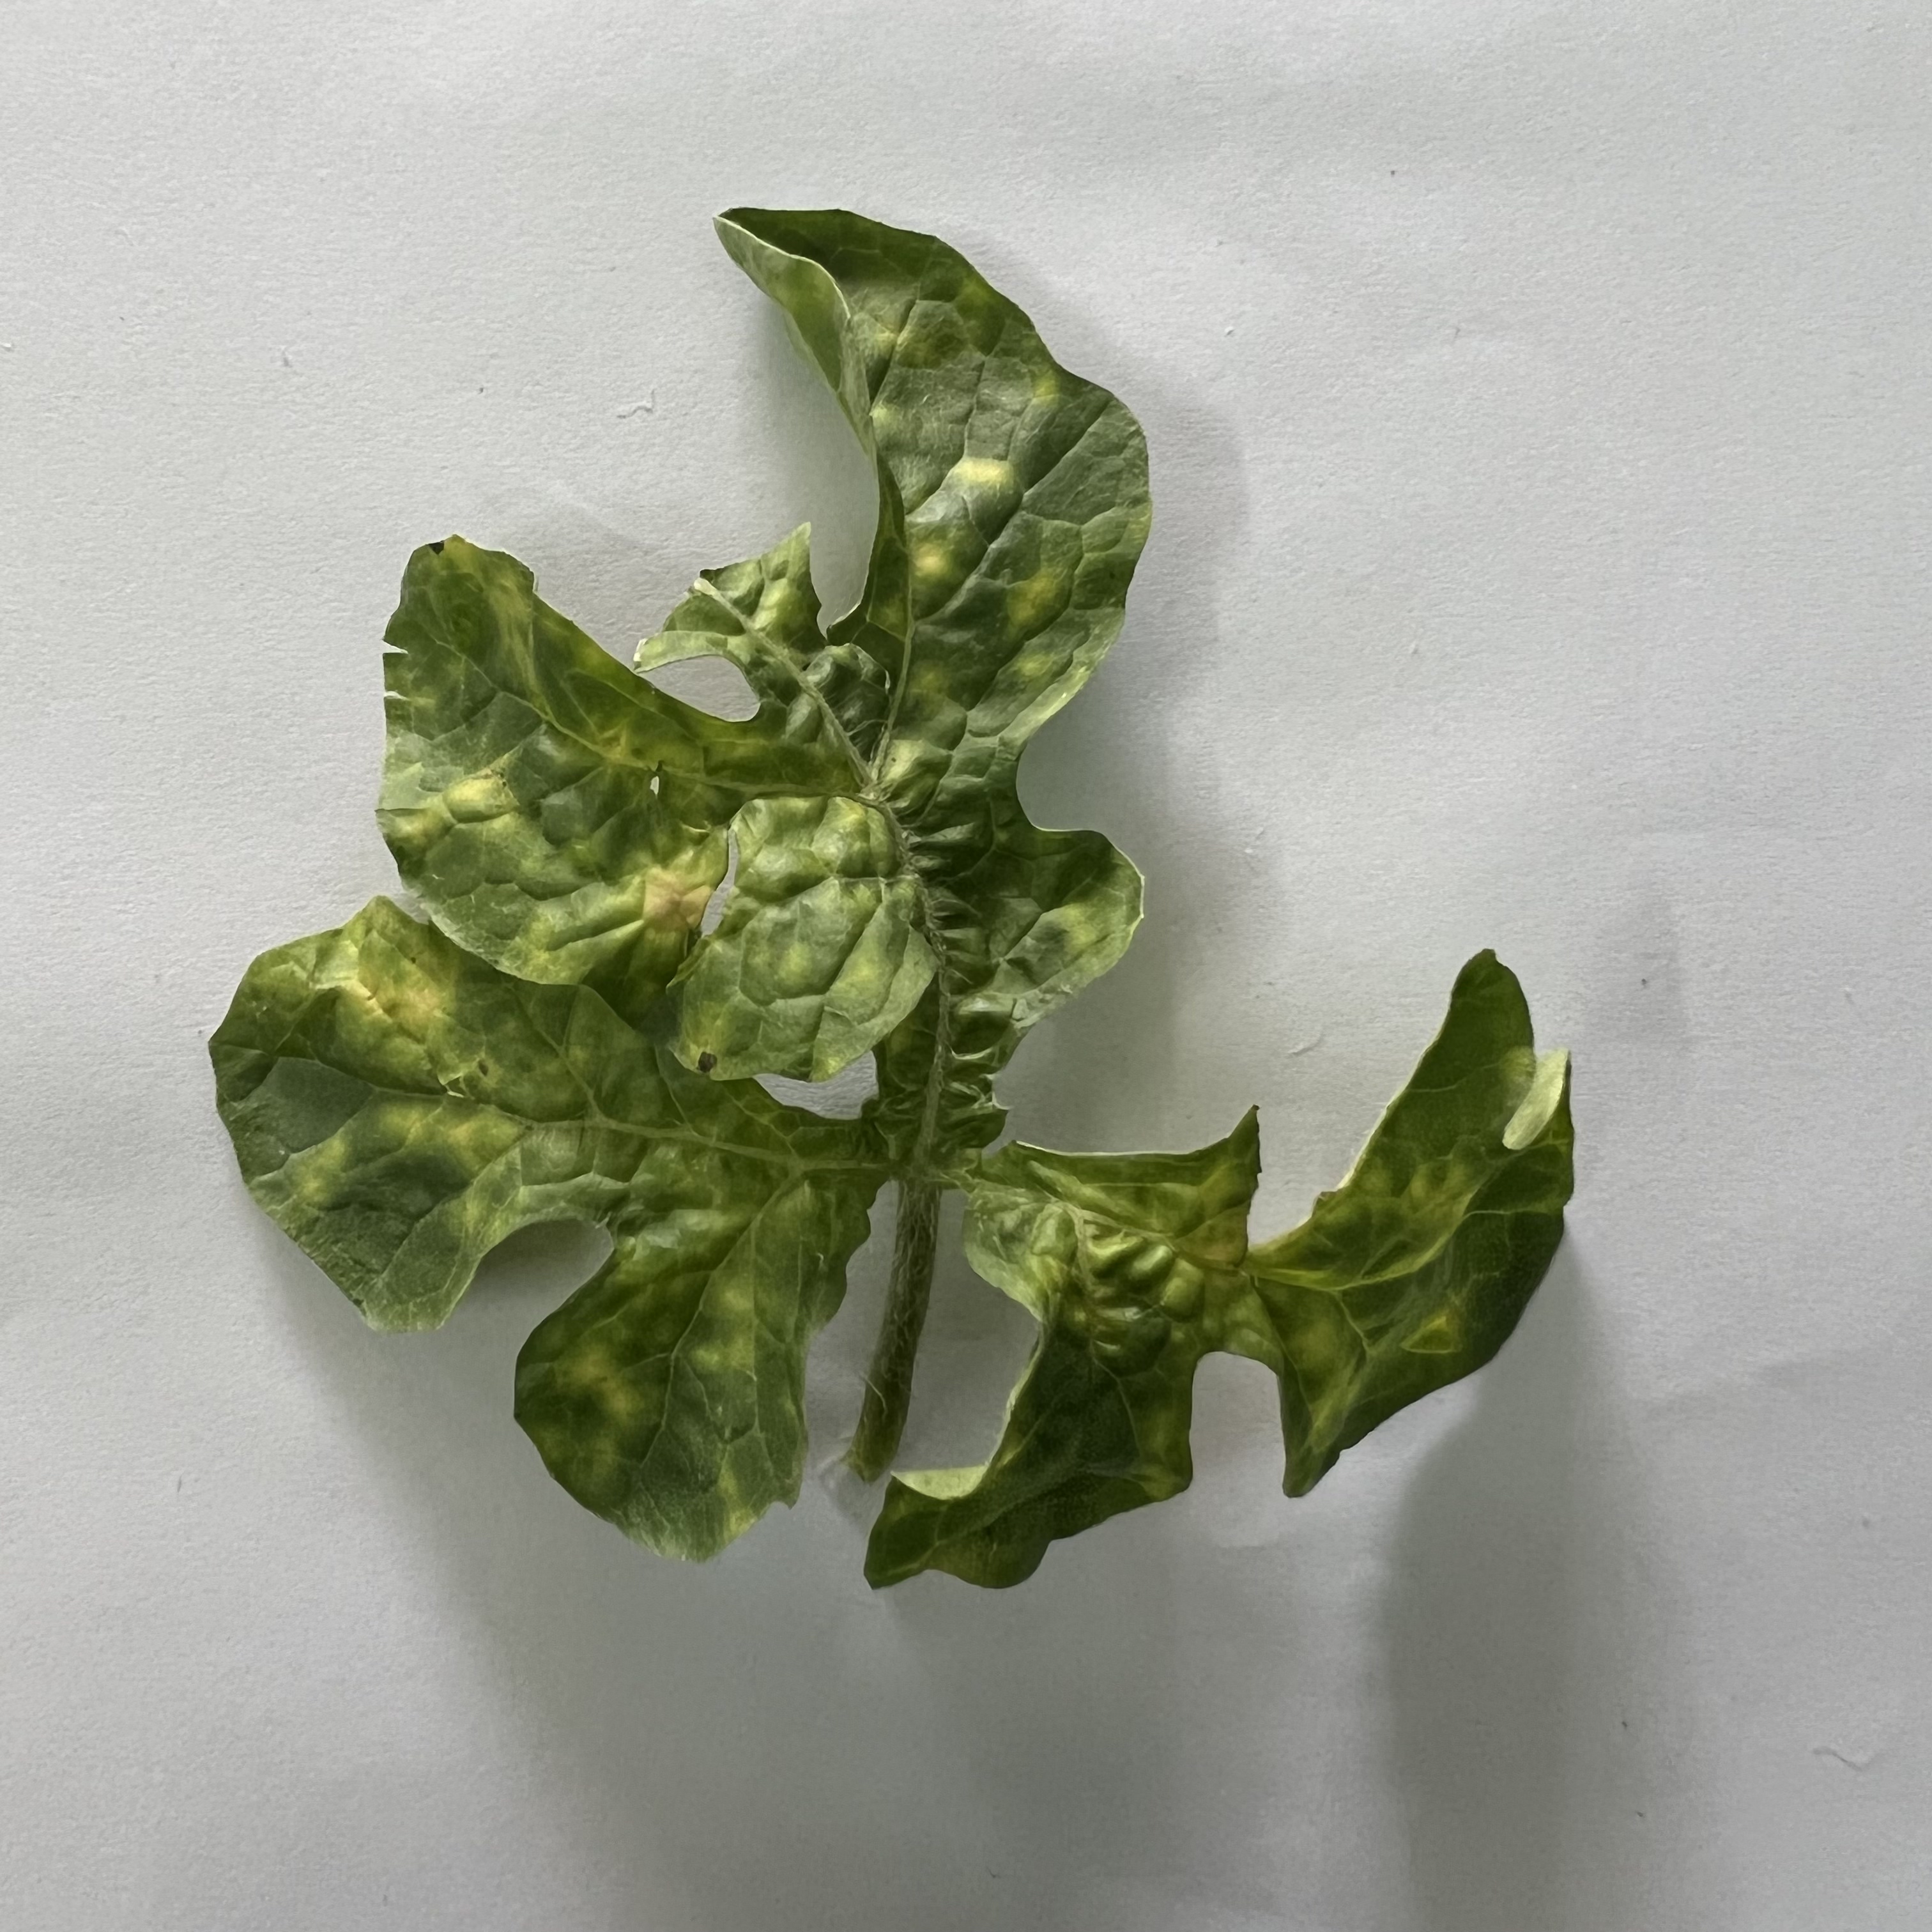
Label: Mosaic_Virus